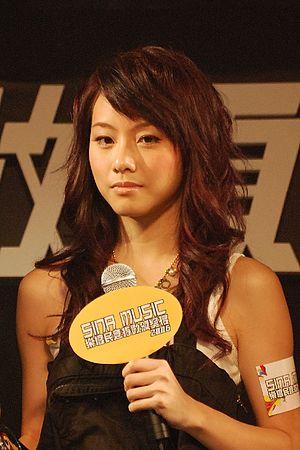
Stephy Tang, née le 15 octobre 1983 à Hong Kong, est une chanteuse et actrice. Elle a été chanteuse principale du groupe Cookies avant de commencer une carrière de chanteuse solo.